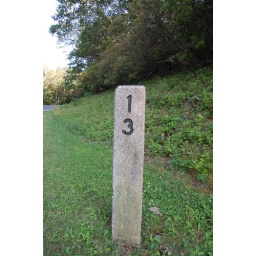
I stopped to get a picture of this sign and saw a bear in the woods. Lucky 13!